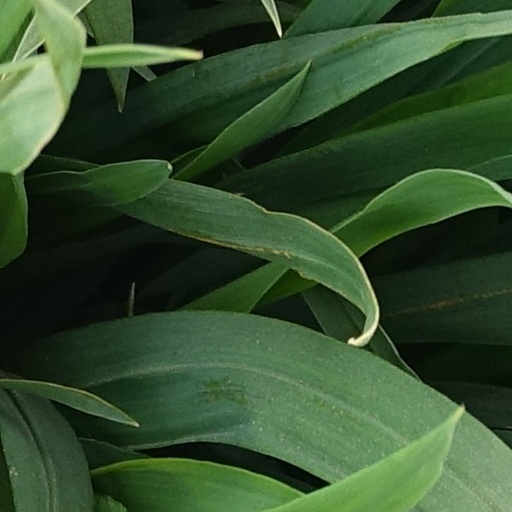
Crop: wheat